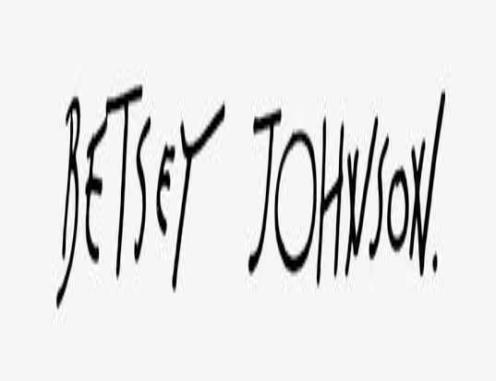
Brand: Betsey Johnson
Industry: Clothes